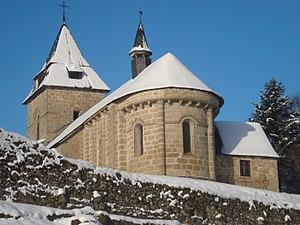
L'église de Liginiac sous la neige
L'église Saint-Barthélémy est une église catholique située à Liginiac, en France.
Liginiac est une commune française située dans le département de la Corrèze en région Nouvelle-Aquitaine.